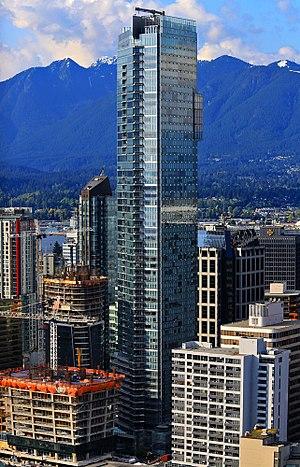
Vancouver est l'agglomération du Canada qui compte le plus de gratte-ciel après Toronto.